Olive Hill station

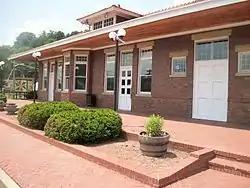

The Olive Hill C & O Depot is a historic Chesapeake & Ohio railway depot in Olive Hill, Kentucky which was listed on the National Register of Historic Places in 1992.